Question: Please indicate a possible affordance area of the bed that can be used for sitting on
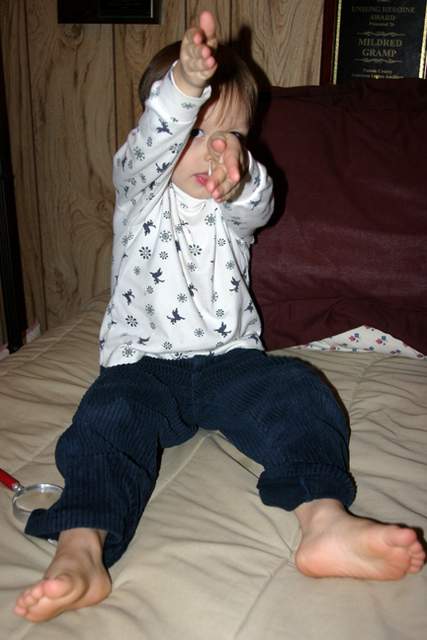
Answer: [2.571, 290.429, 419.357, 635.429]